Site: brandenburg
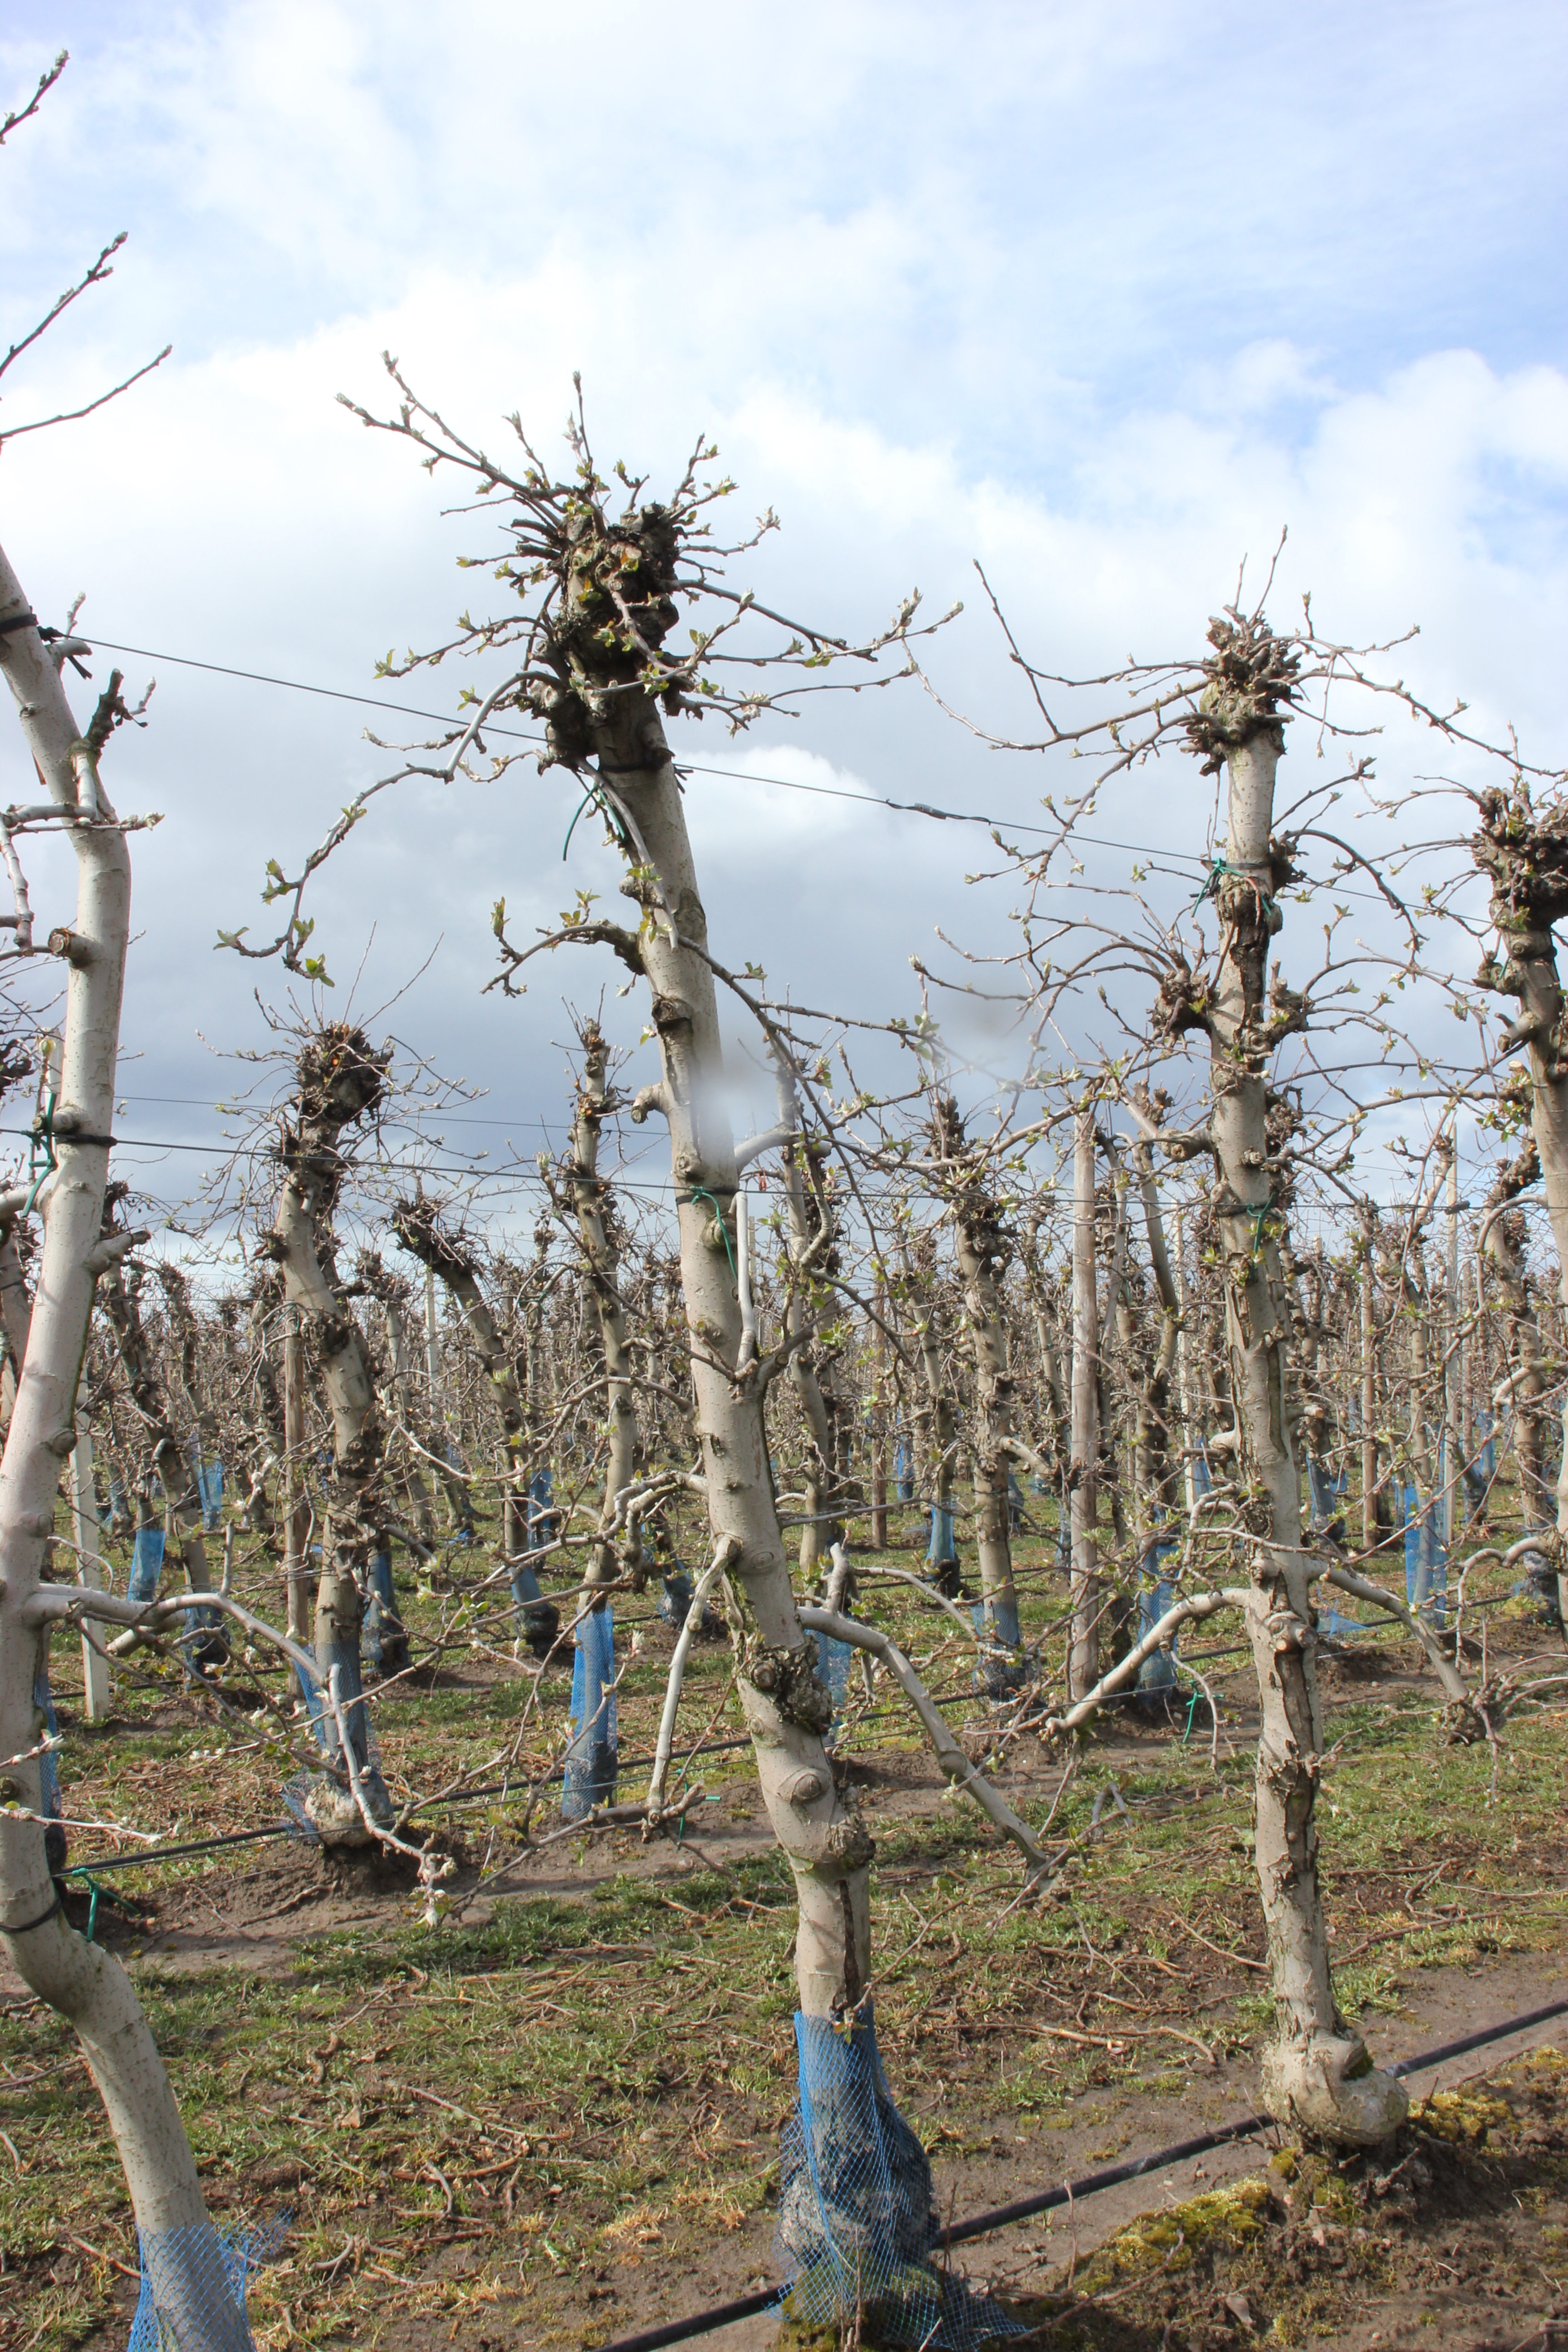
Growth stage (BBCH 55): Inflorescence emergence